Dokki

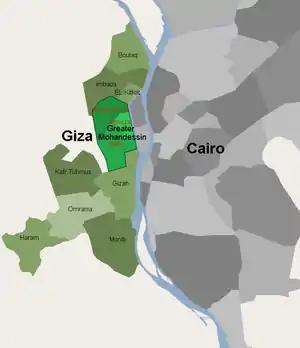
Map of Dokki and Greater Mohandessin in Giza

The Dokki district currently has 2 Cairo Metro stations (Bohooth & Dokki) both are parts of line 2.